Alishan National Scenic Area

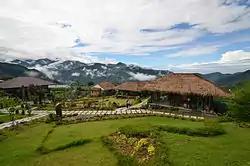
Tsou Cultural Park

In 1906, the Japanese discovered a red cypress tree that was over 3000 years old, located next to the Alishan Forest Railway's Sacred Tree Station. The Japanese honored it as the "Sacred Tree". The tree is tall with a trunk diameter of nearly , making it one of the largest giant trees in Alishan.